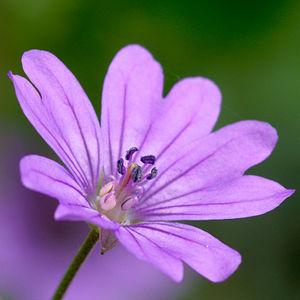
Géranium des Pyrénées Latina: Geranium pyrenaicum
Le Géranium des Pyrénées est une plante herbacée vivace de la famille des Géraniacées.